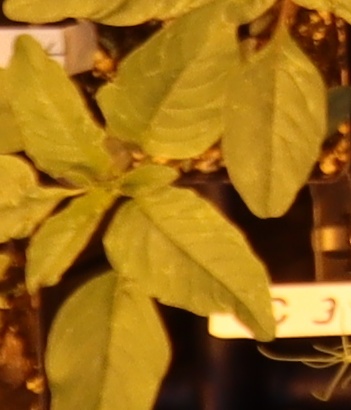
Label: Waterhemp